William Tilghman

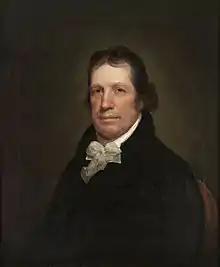
portrait by Rembrandt Peale

William Tilghman (August 12, 1756 – April 29, 1827) was the Chief United States circuit judge of the United States Circuit Court for the Third Circuit and chief justice of the Supreme Court of Pennsylvania.